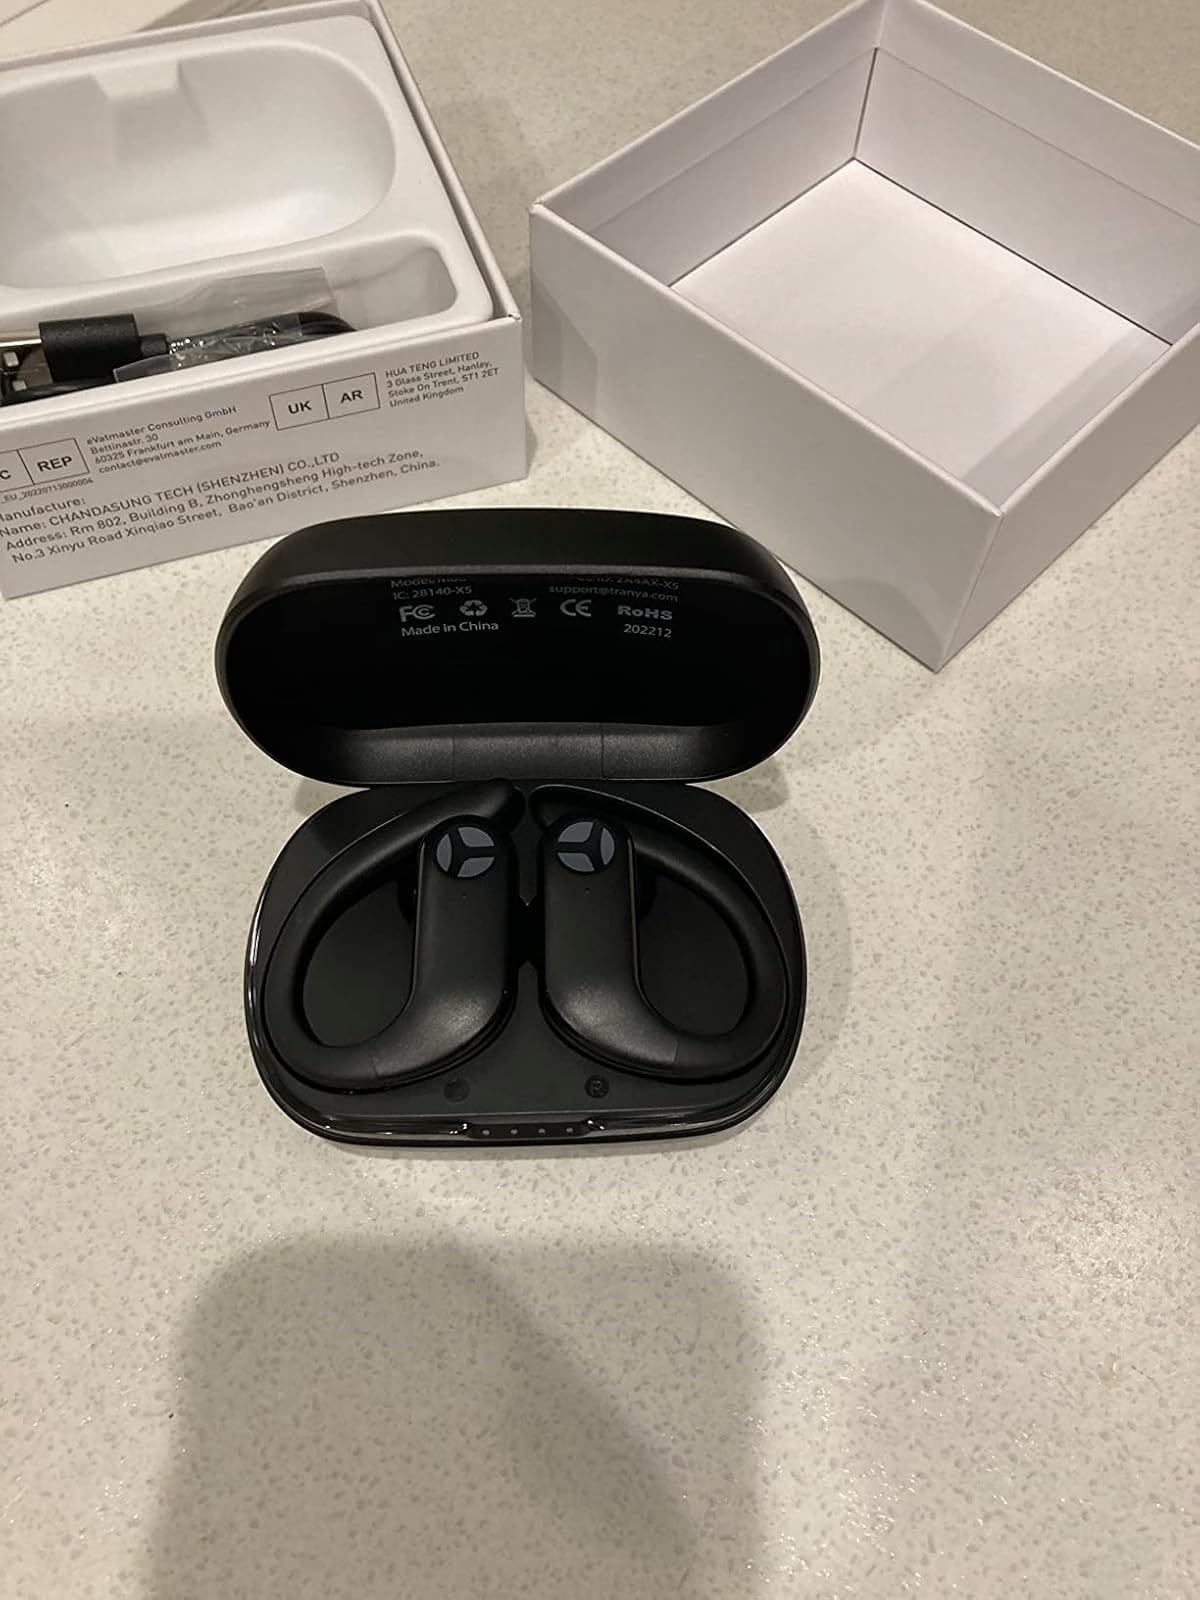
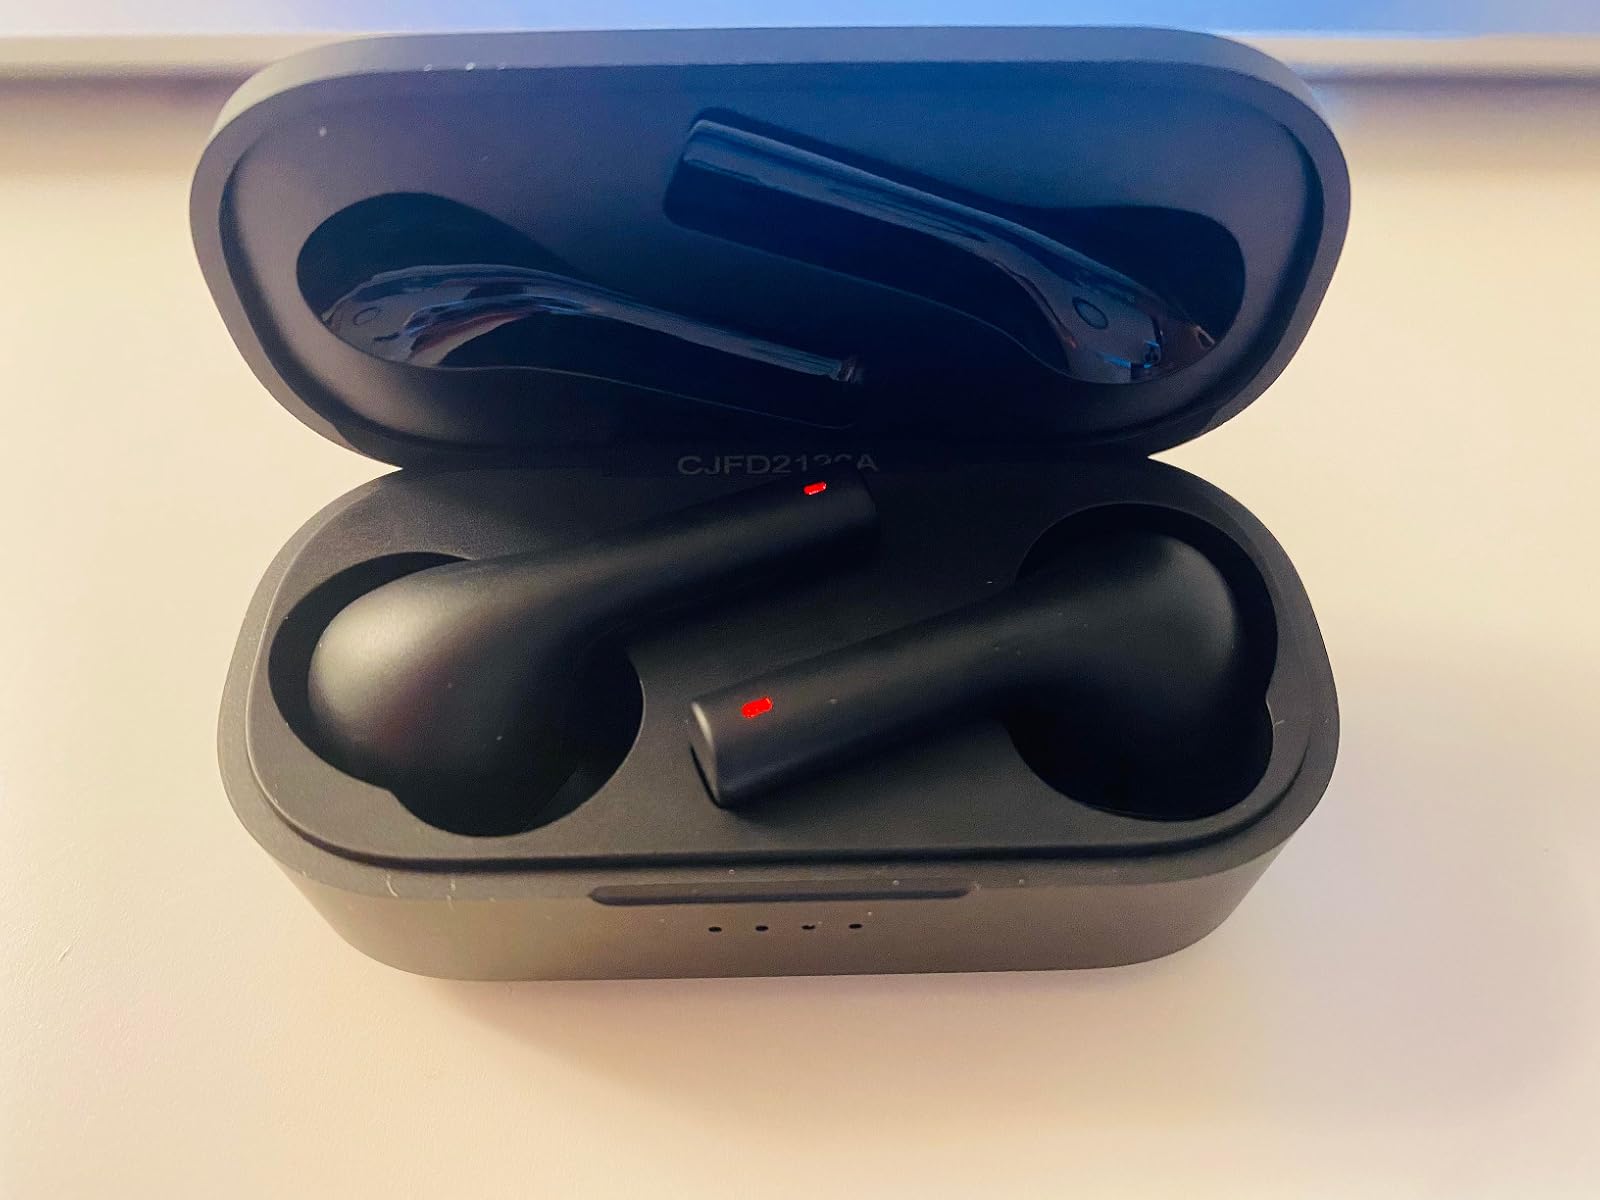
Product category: earbuds
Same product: no